Kerne Bridge (River Wye crossing)

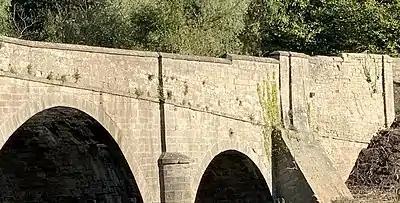
The original line of Kerne Bridge can be seen below the stonework of the 1873 alterations

Following closure of the railway in 1965 the railway bridge was mostly demolished and the land filled in but the embankment and alterations to Kerne Bridge's elevation were left in place.